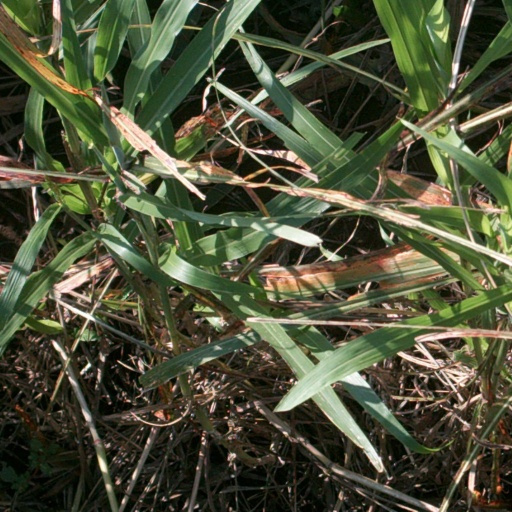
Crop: sorghum